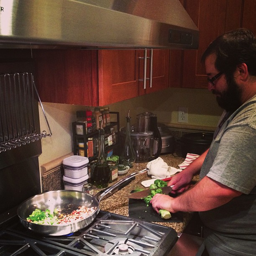
Man preparing food items to be cooked in modern kitchen.
A man stands at the kitchen counter and cuts up broccoli.
A man is cutting broccoli to put in a frying pan.
a man in the kitchen chopping some vegetables

A man preparing food on top of a kitchen counter.